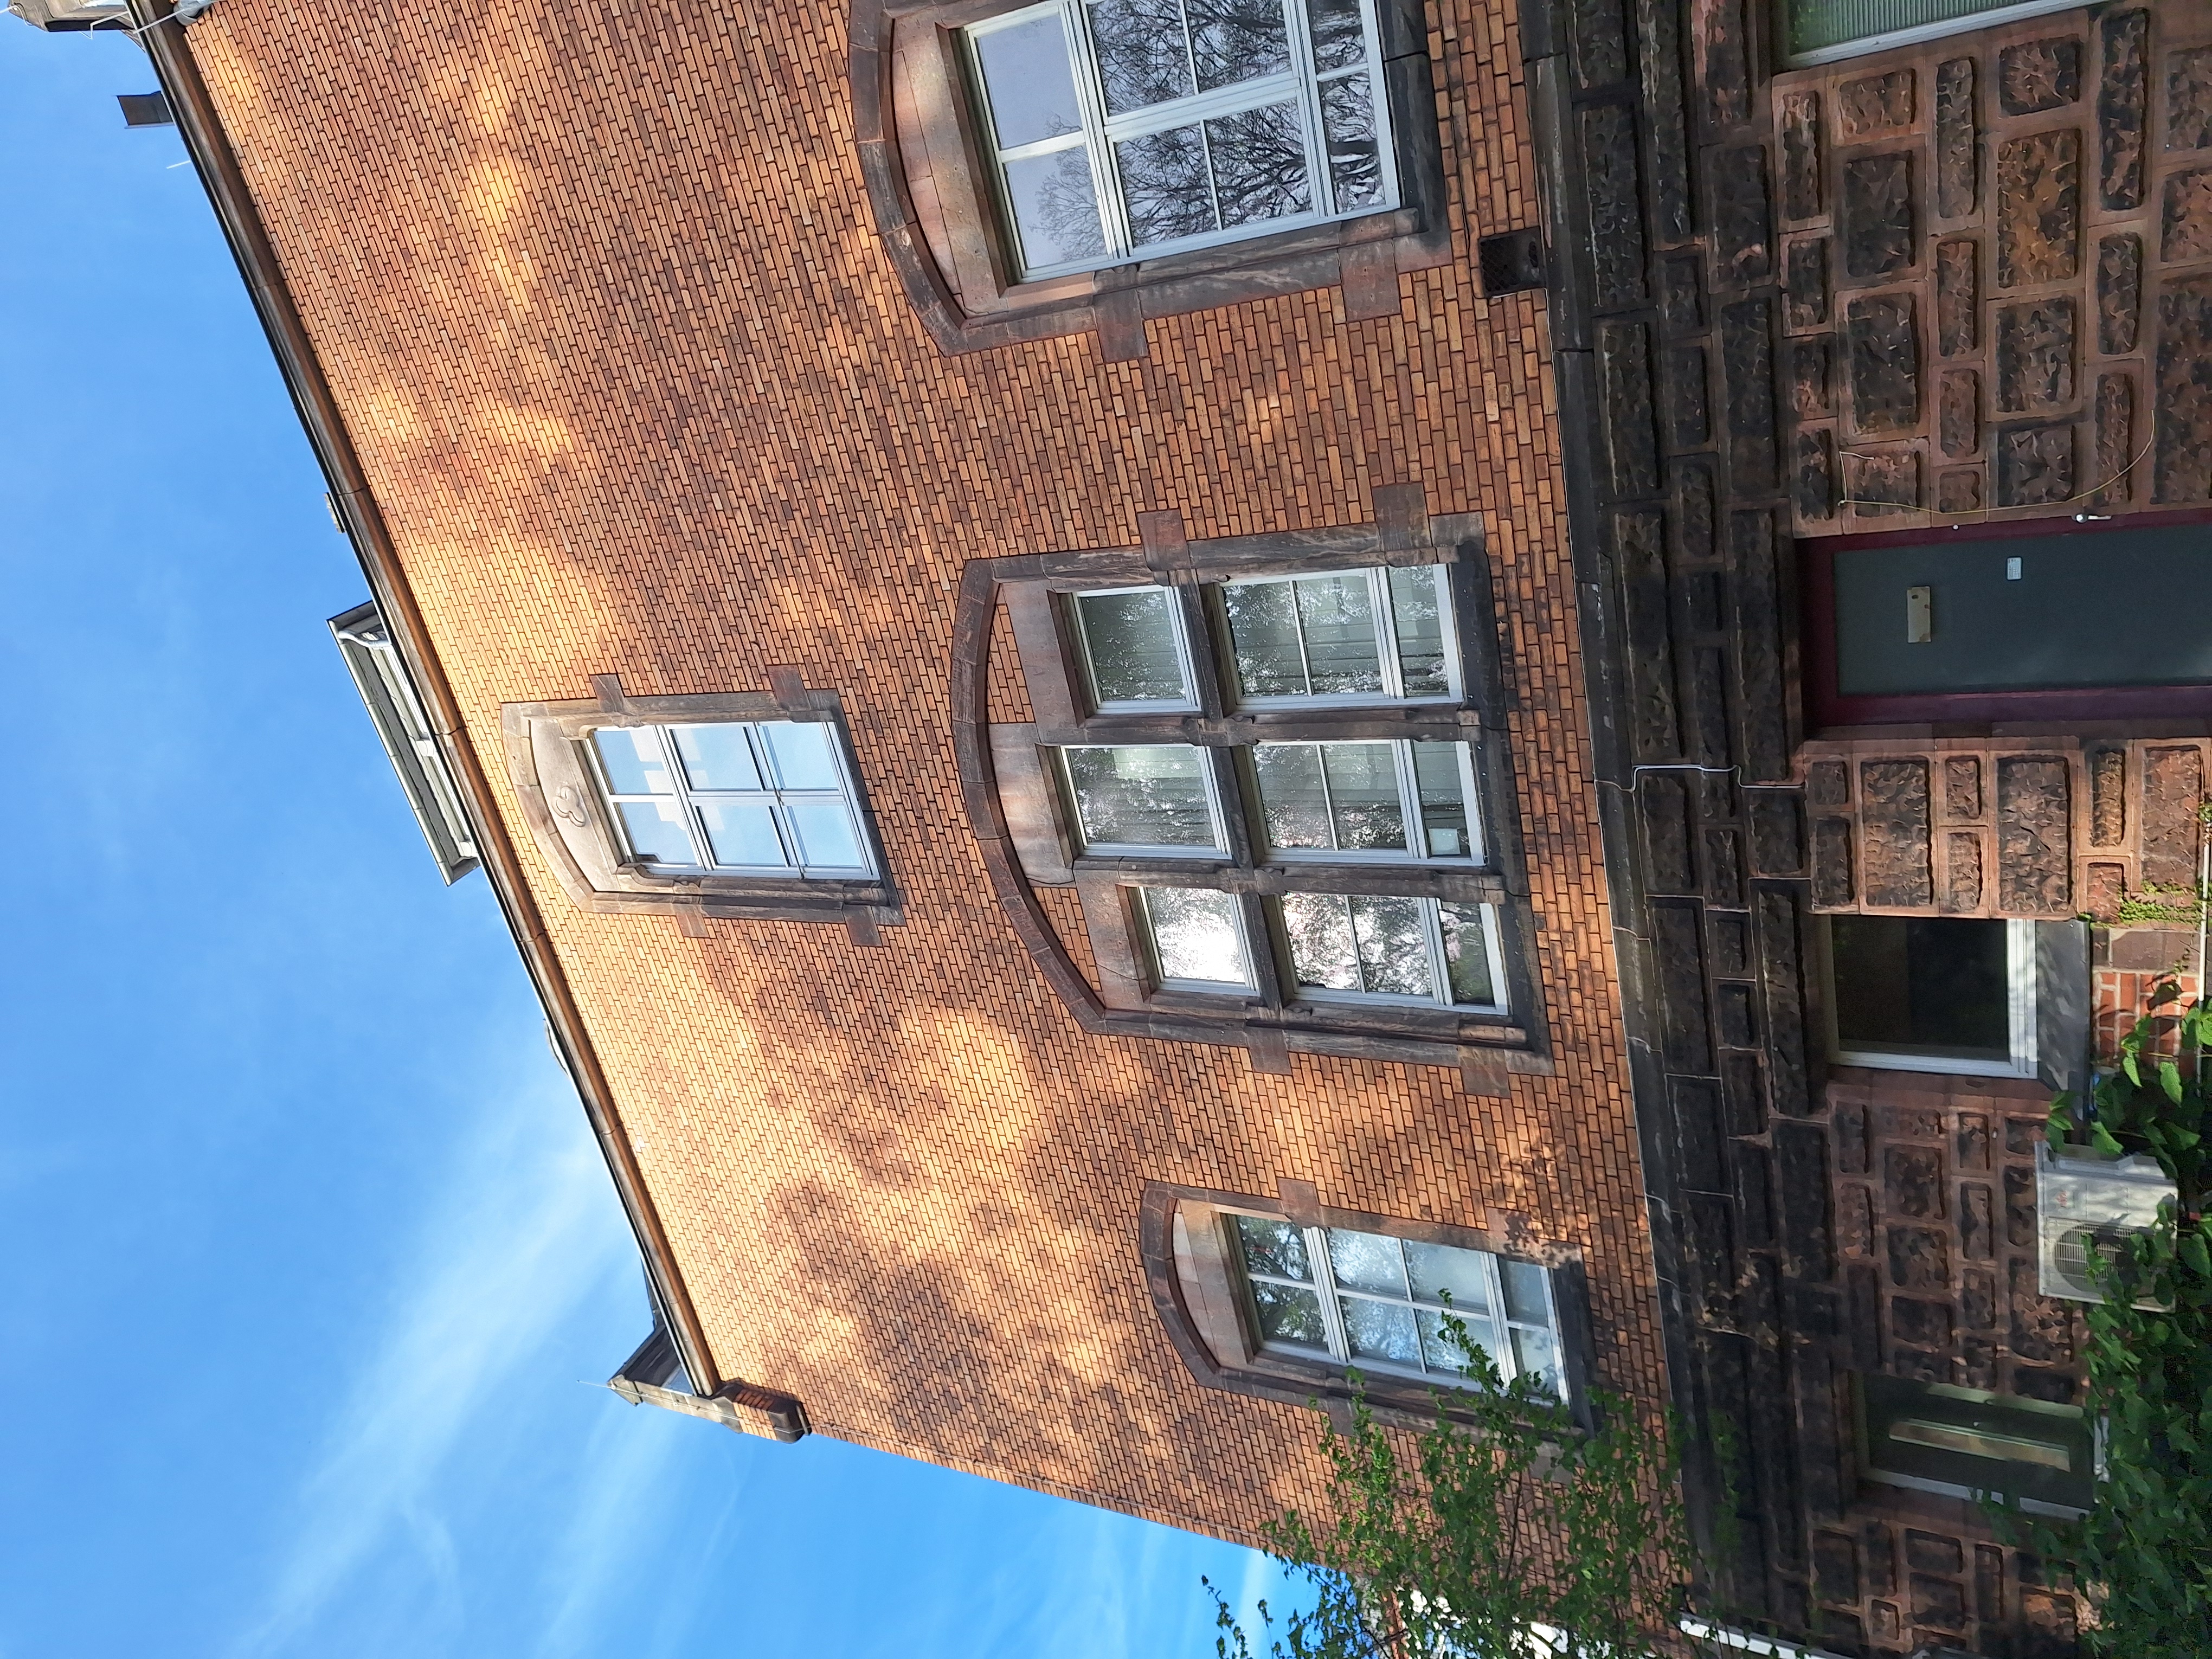
Building: Robert-Koch-Straße 6